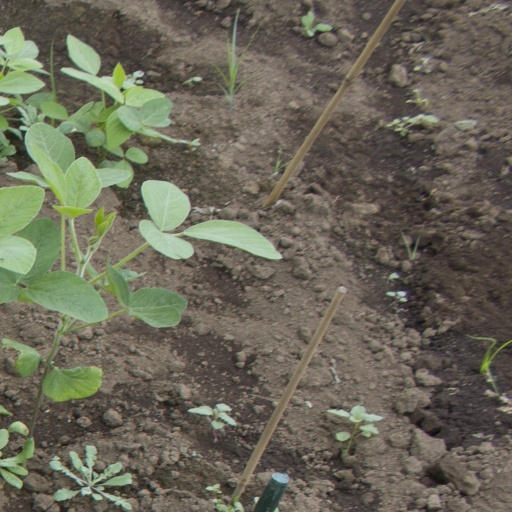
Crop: soybean